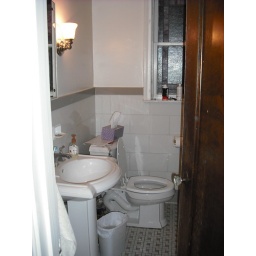
bathroom -- there's a tub in there, too & that window is pink & grey stained glass!